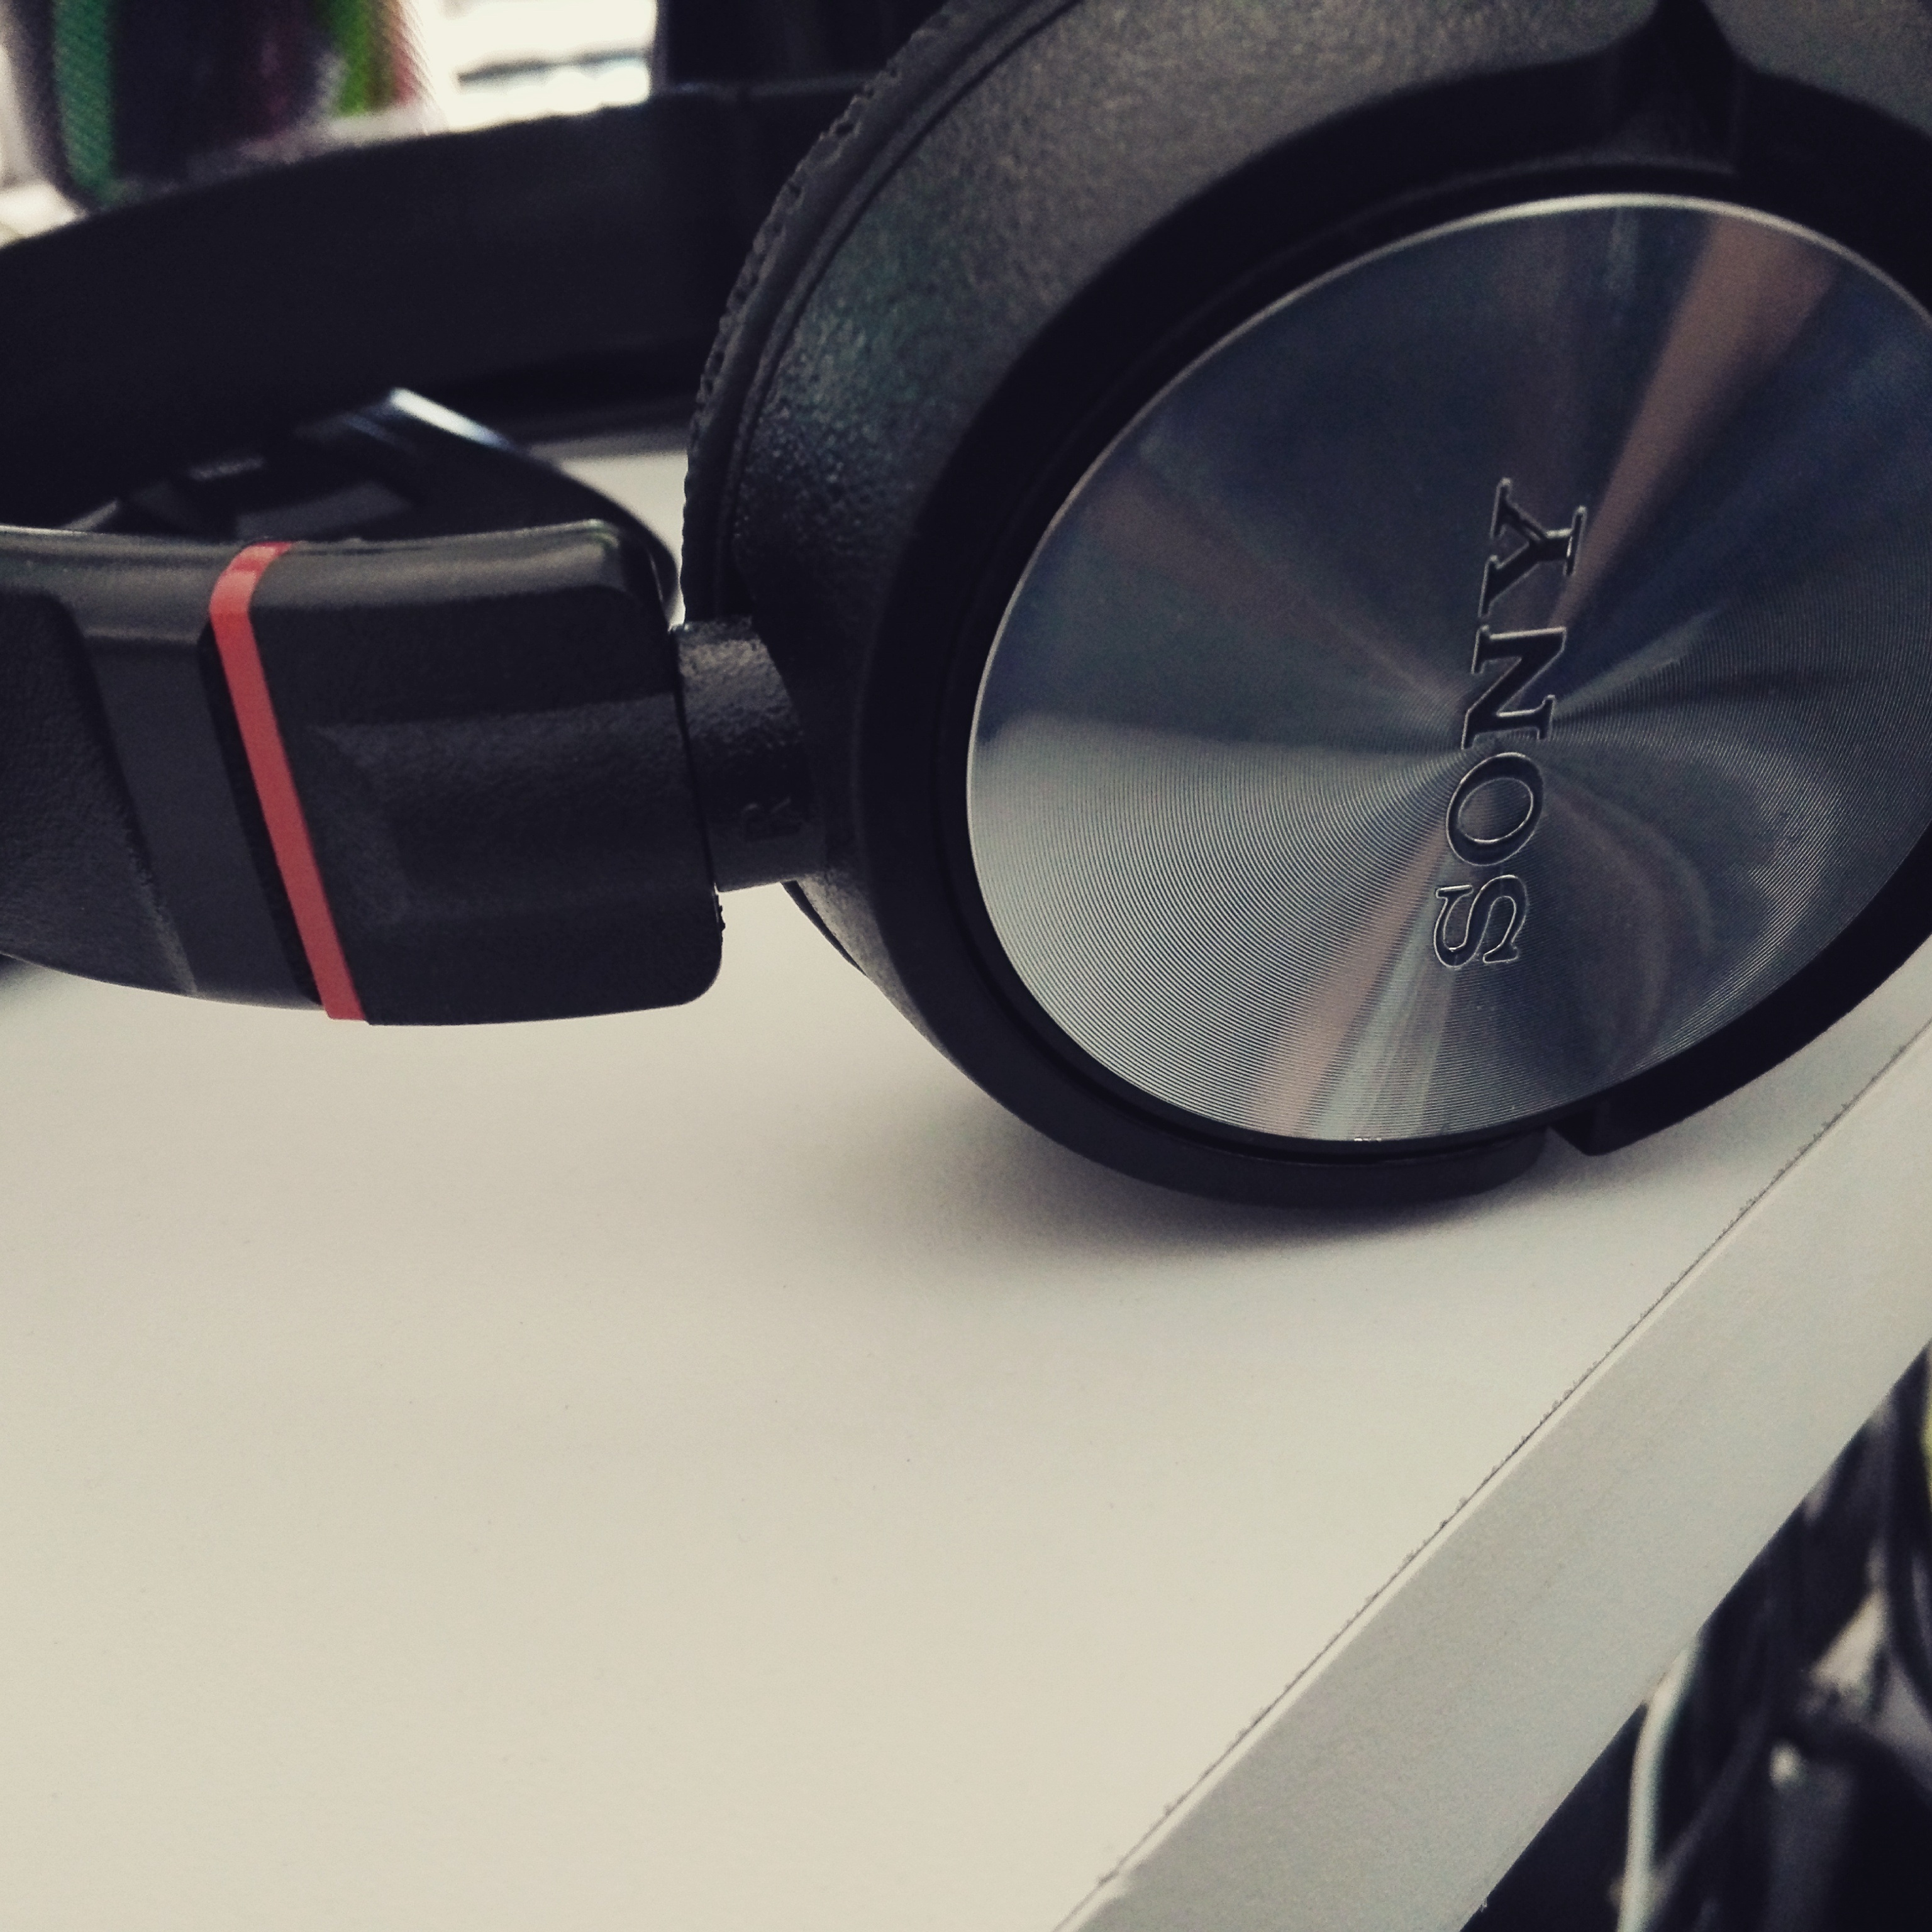
music, wheel, black, headband, sunglasses, glasses, goggles, eyewear, sound, sony, hearing aids, automotive exterior, vision care